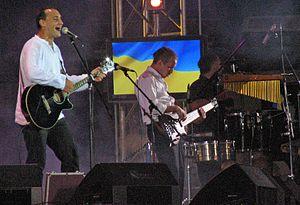
Mandry est un groupe de musique folk rock, blues et ska ukrainien. Le groupe s’est formé en 1997 à Kiev en Ukraine. Le chanteur principale du groupe est Serhiy « Foma » Fomenko.